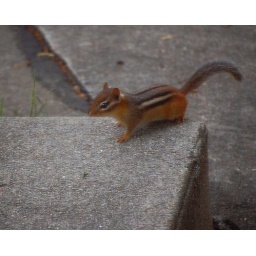
a very bold fellow that came up onto my patio....taken through the screen in the window